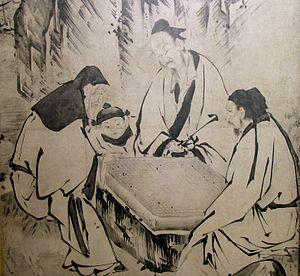
Le go est un jeu de société originaire de Chine. Il oppose deux adversaires qui placent à tour de rôle des pierres, respectivement noires et blanches, sur les intersections d'un tablier quadrillé appelé goban. Le but est de contrôler le plan de jeu en y construisant des « territoires ». Les pierres encerclées deviennent des « prisonniers », le gagnant étant le joueur ayant totalisé le plus de territoires et de prisonniers.